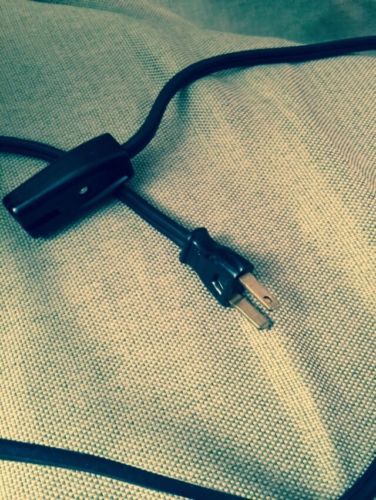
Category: coffee maker